Alex Ríos

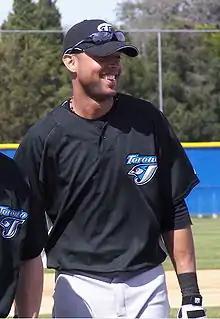
Ríos during his tenure with the Blue Jays in spring training.

On February 2, 2007, the Blue Jays and Ríos agreed to a one-year, $2.535 million contract to avoid salary arbitration. Ríos' performance earned him a spot as a reserve on the American League All-Star team and he also agreed to participate in the 2007 State Farm Home Run Derby. He led all competitors by hitting 19 home runs throughout the contest, but the final round was won by Vladimir Guerrero of the Los Angeles Angels of Anaheim.